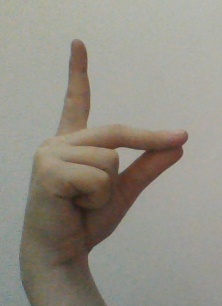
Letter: ta